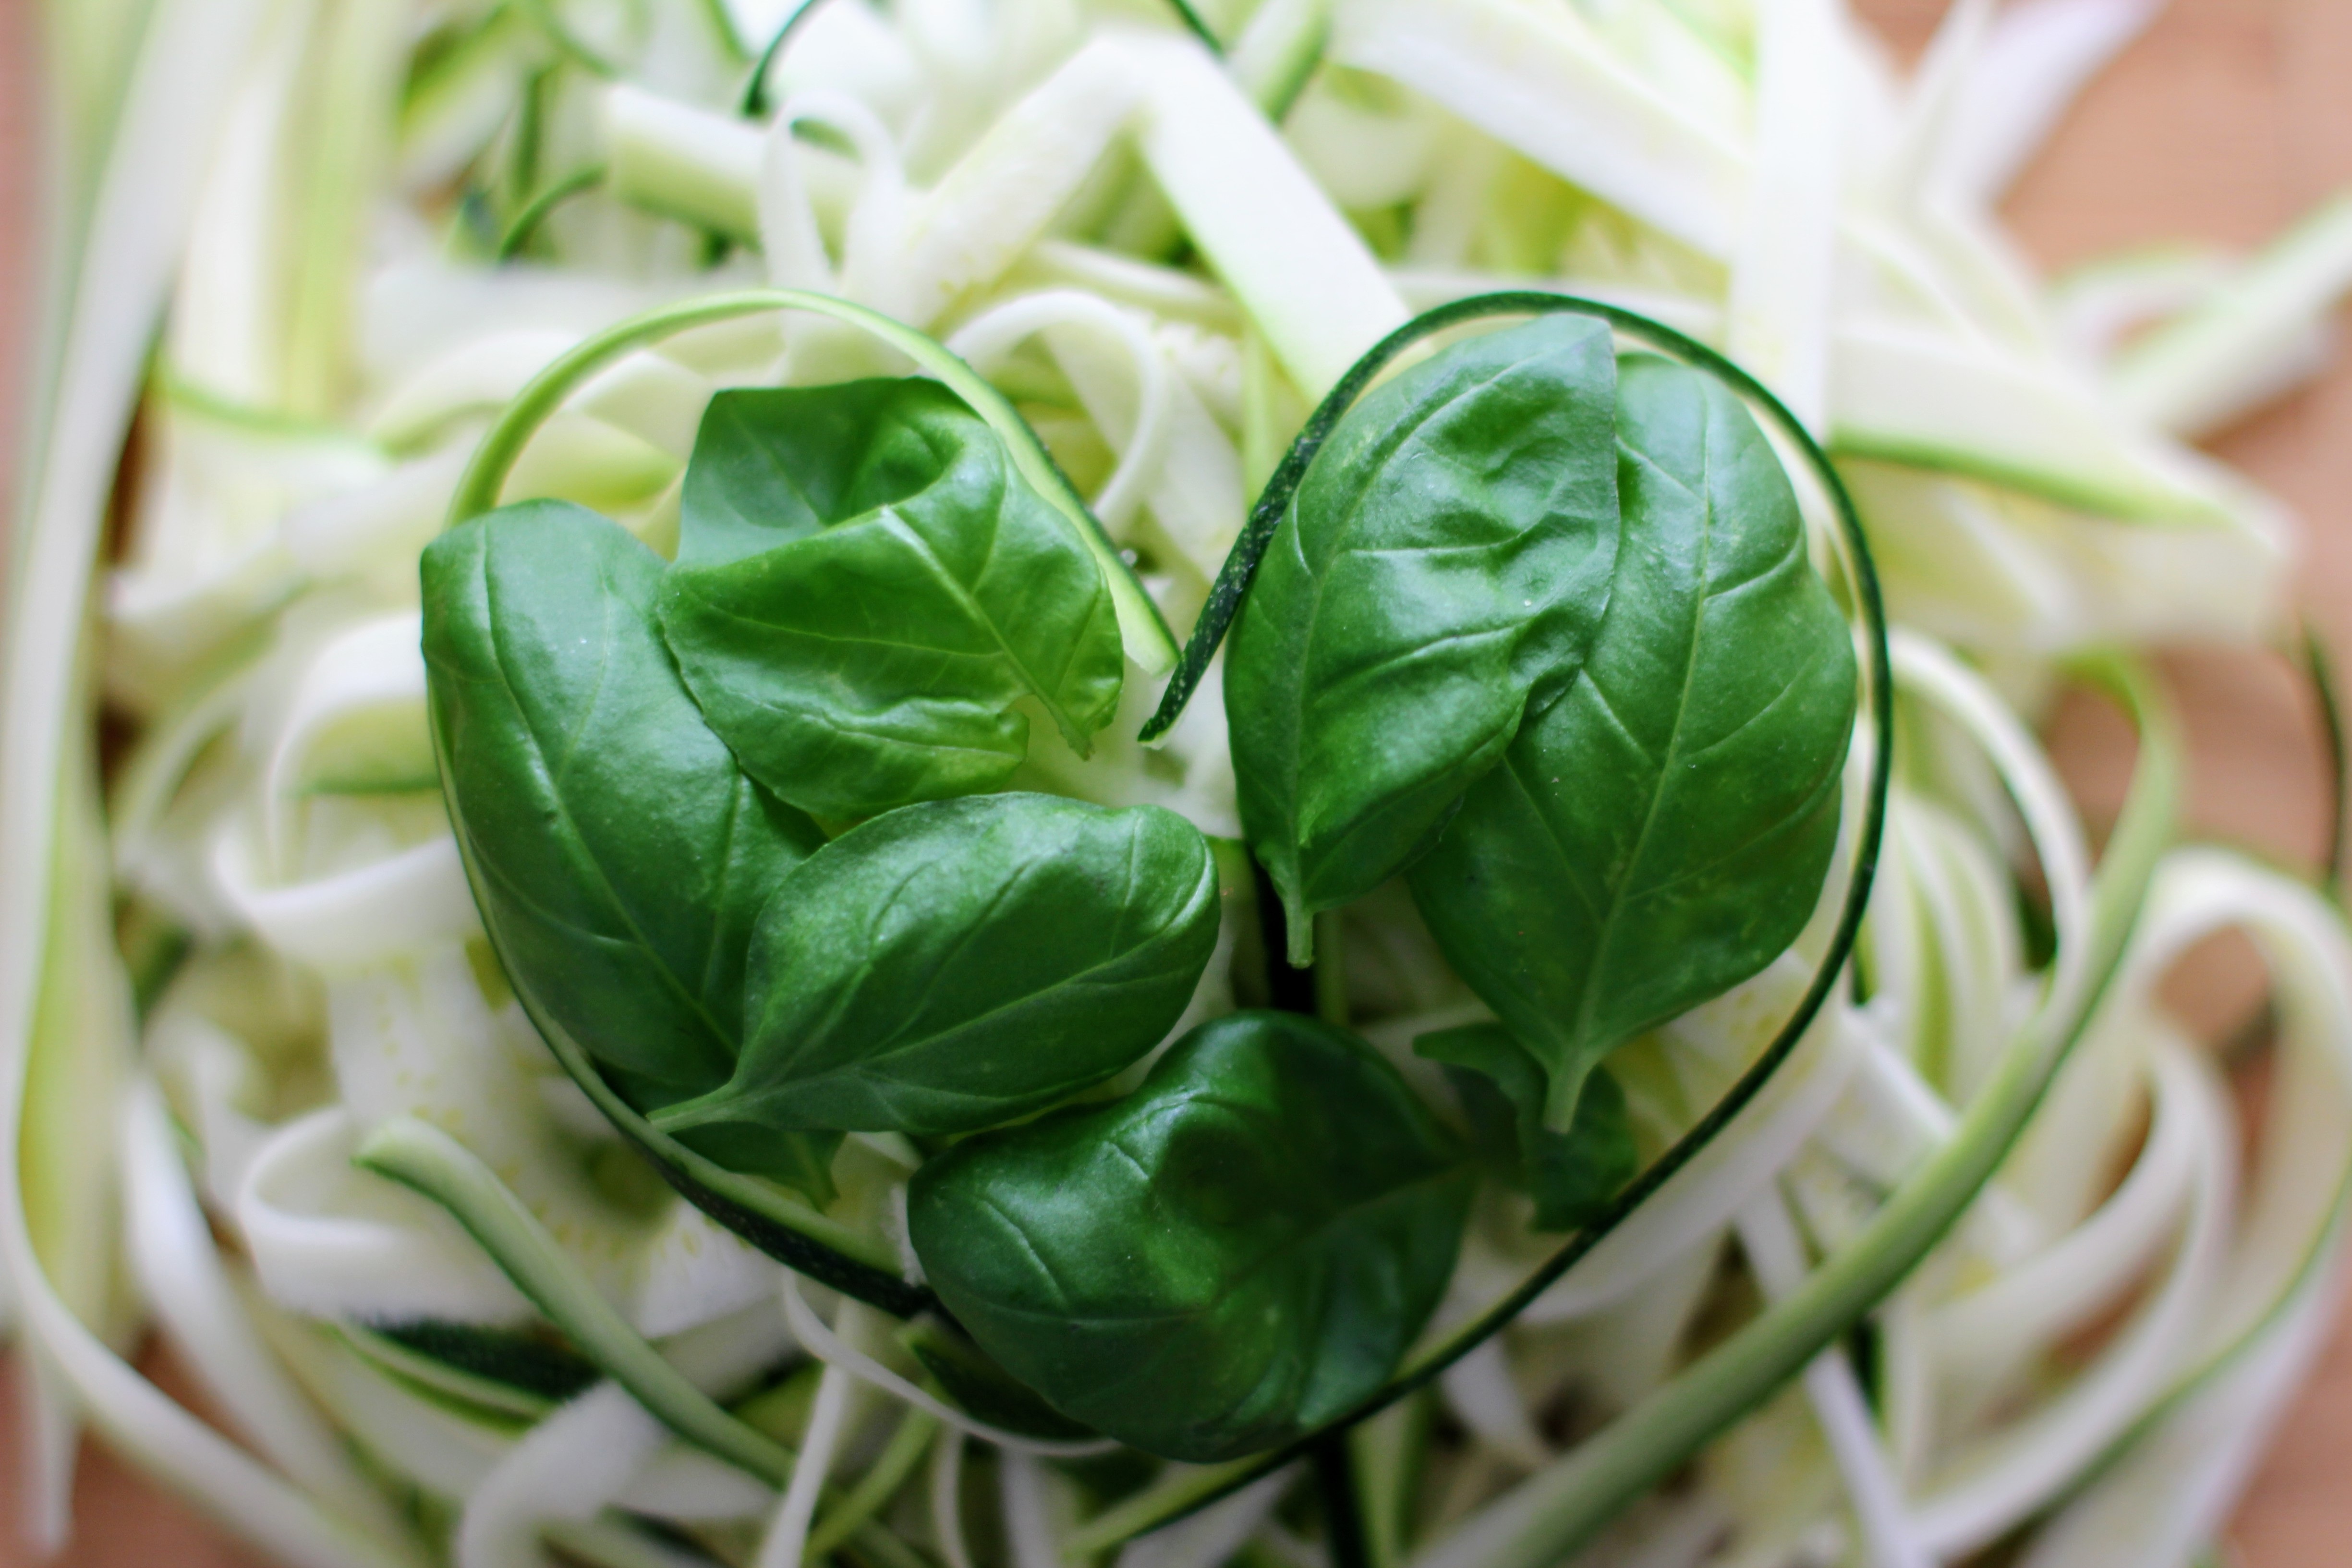
flower, heart, dish, food, green, herb, produce, vegetable, kitchen, healthy, eat, delicious, basil, cook, vegetables, zucchini, vegetarian food, flowering plant, land plant, leaf vegetable